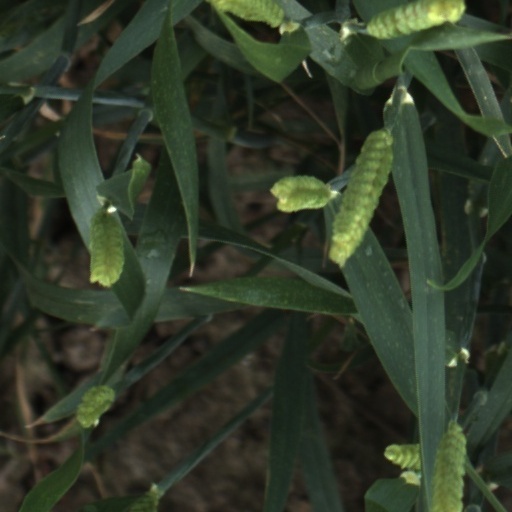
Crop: wheat